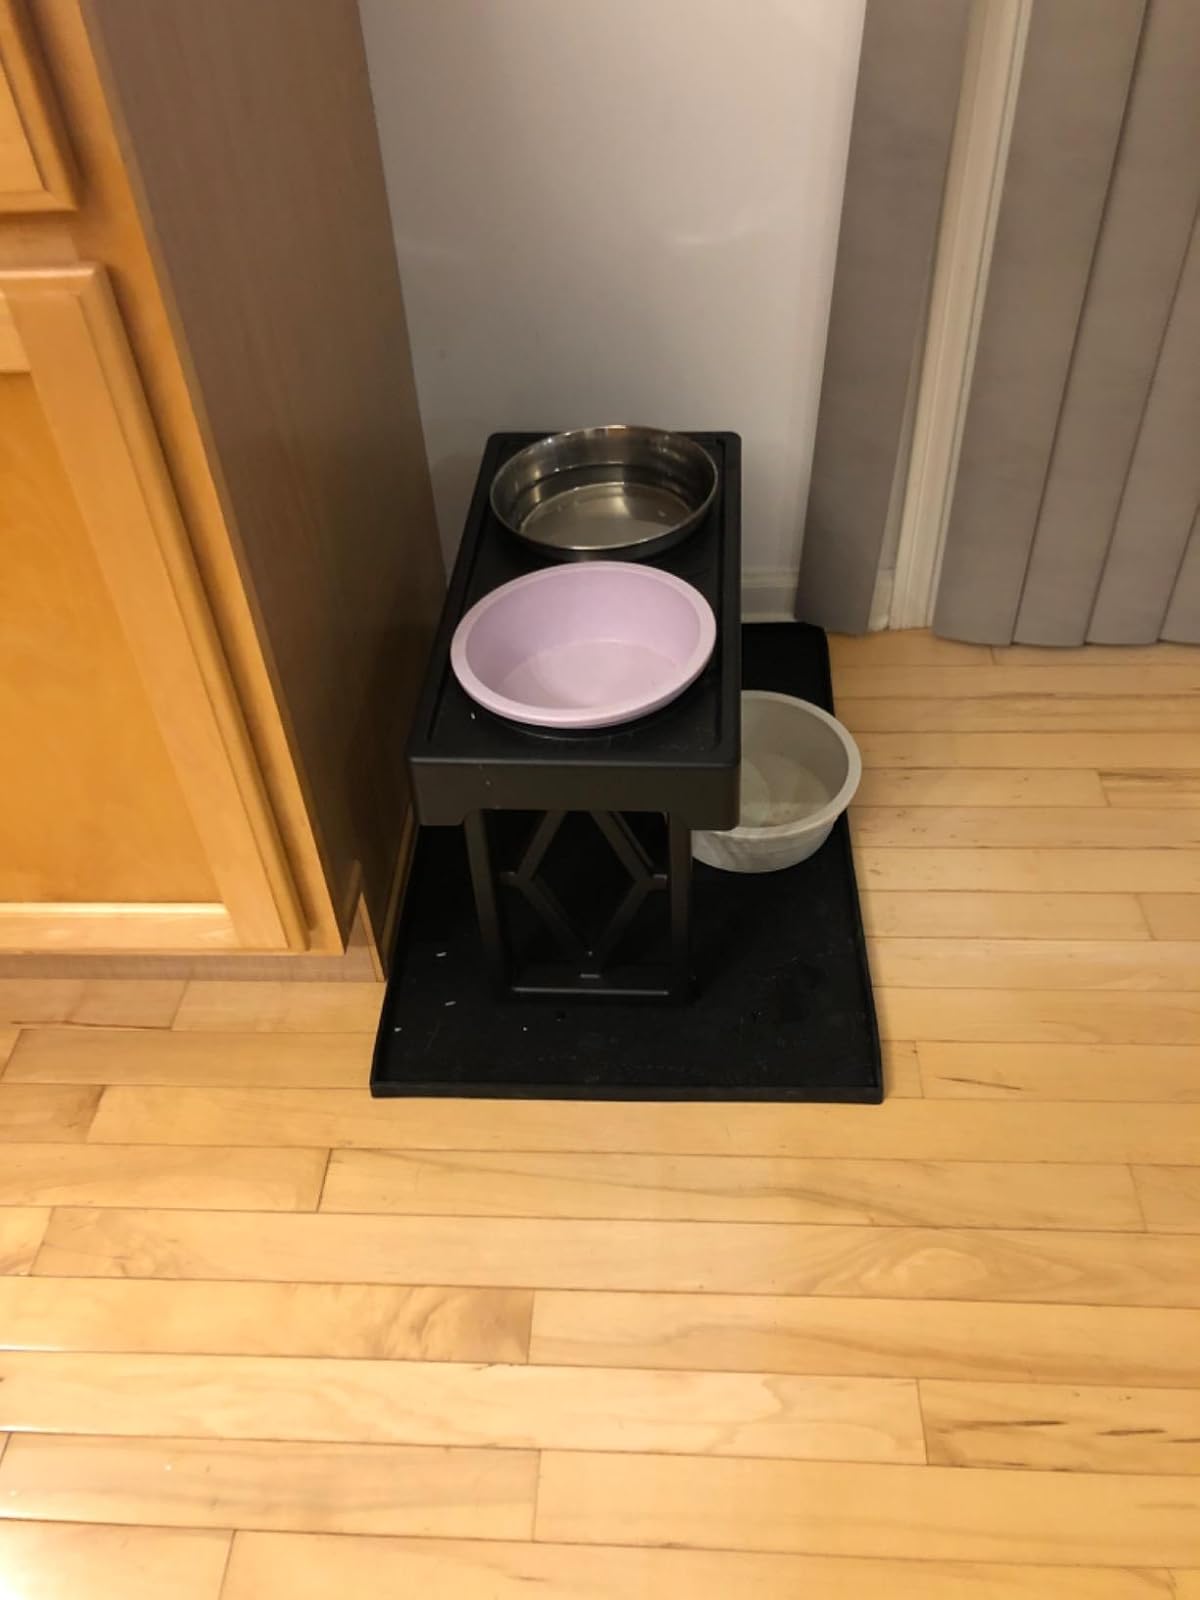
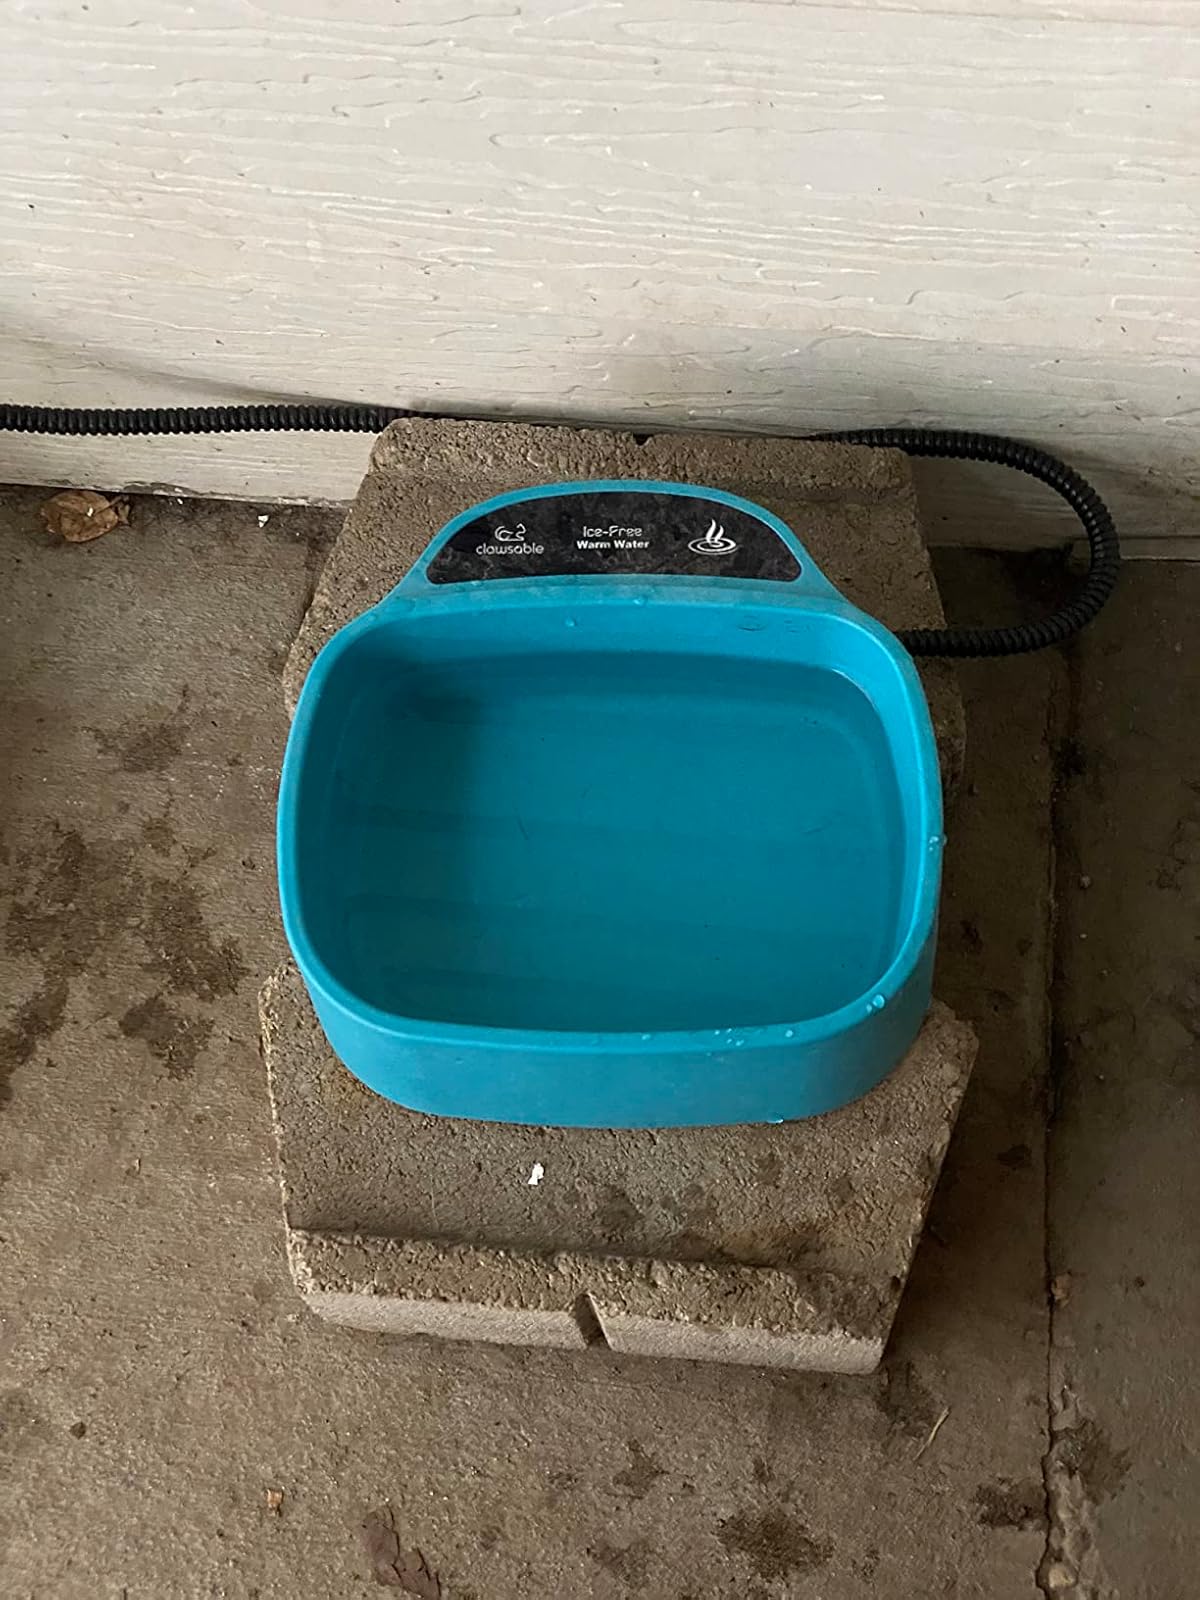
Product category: items_bowl
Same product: no